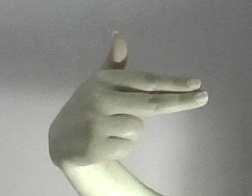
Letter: ghain